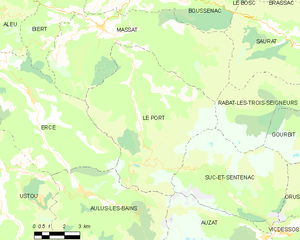
Carte des communes françaises: Le Port